First circle of hell

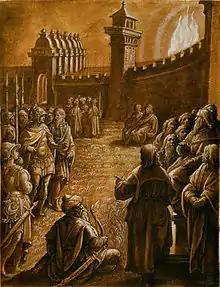
The castle in the first circle of hell, as illustrated by Stradanus

The first circle of hell is depicted in Dante Alighieri's 14th-century poem "Inferno", the first part of the "Divine Comedy". "Inferno" tells the story of Dante's journey through a vision of hell ordered into nine circles corresponding to classifications of sin. The first circle is Limbo, the space reserved for those souls who died before baptism and for those who hail from non-Christian cultures. They live eternally in a castle set on a verdant landscape, but forever removed from heaven.